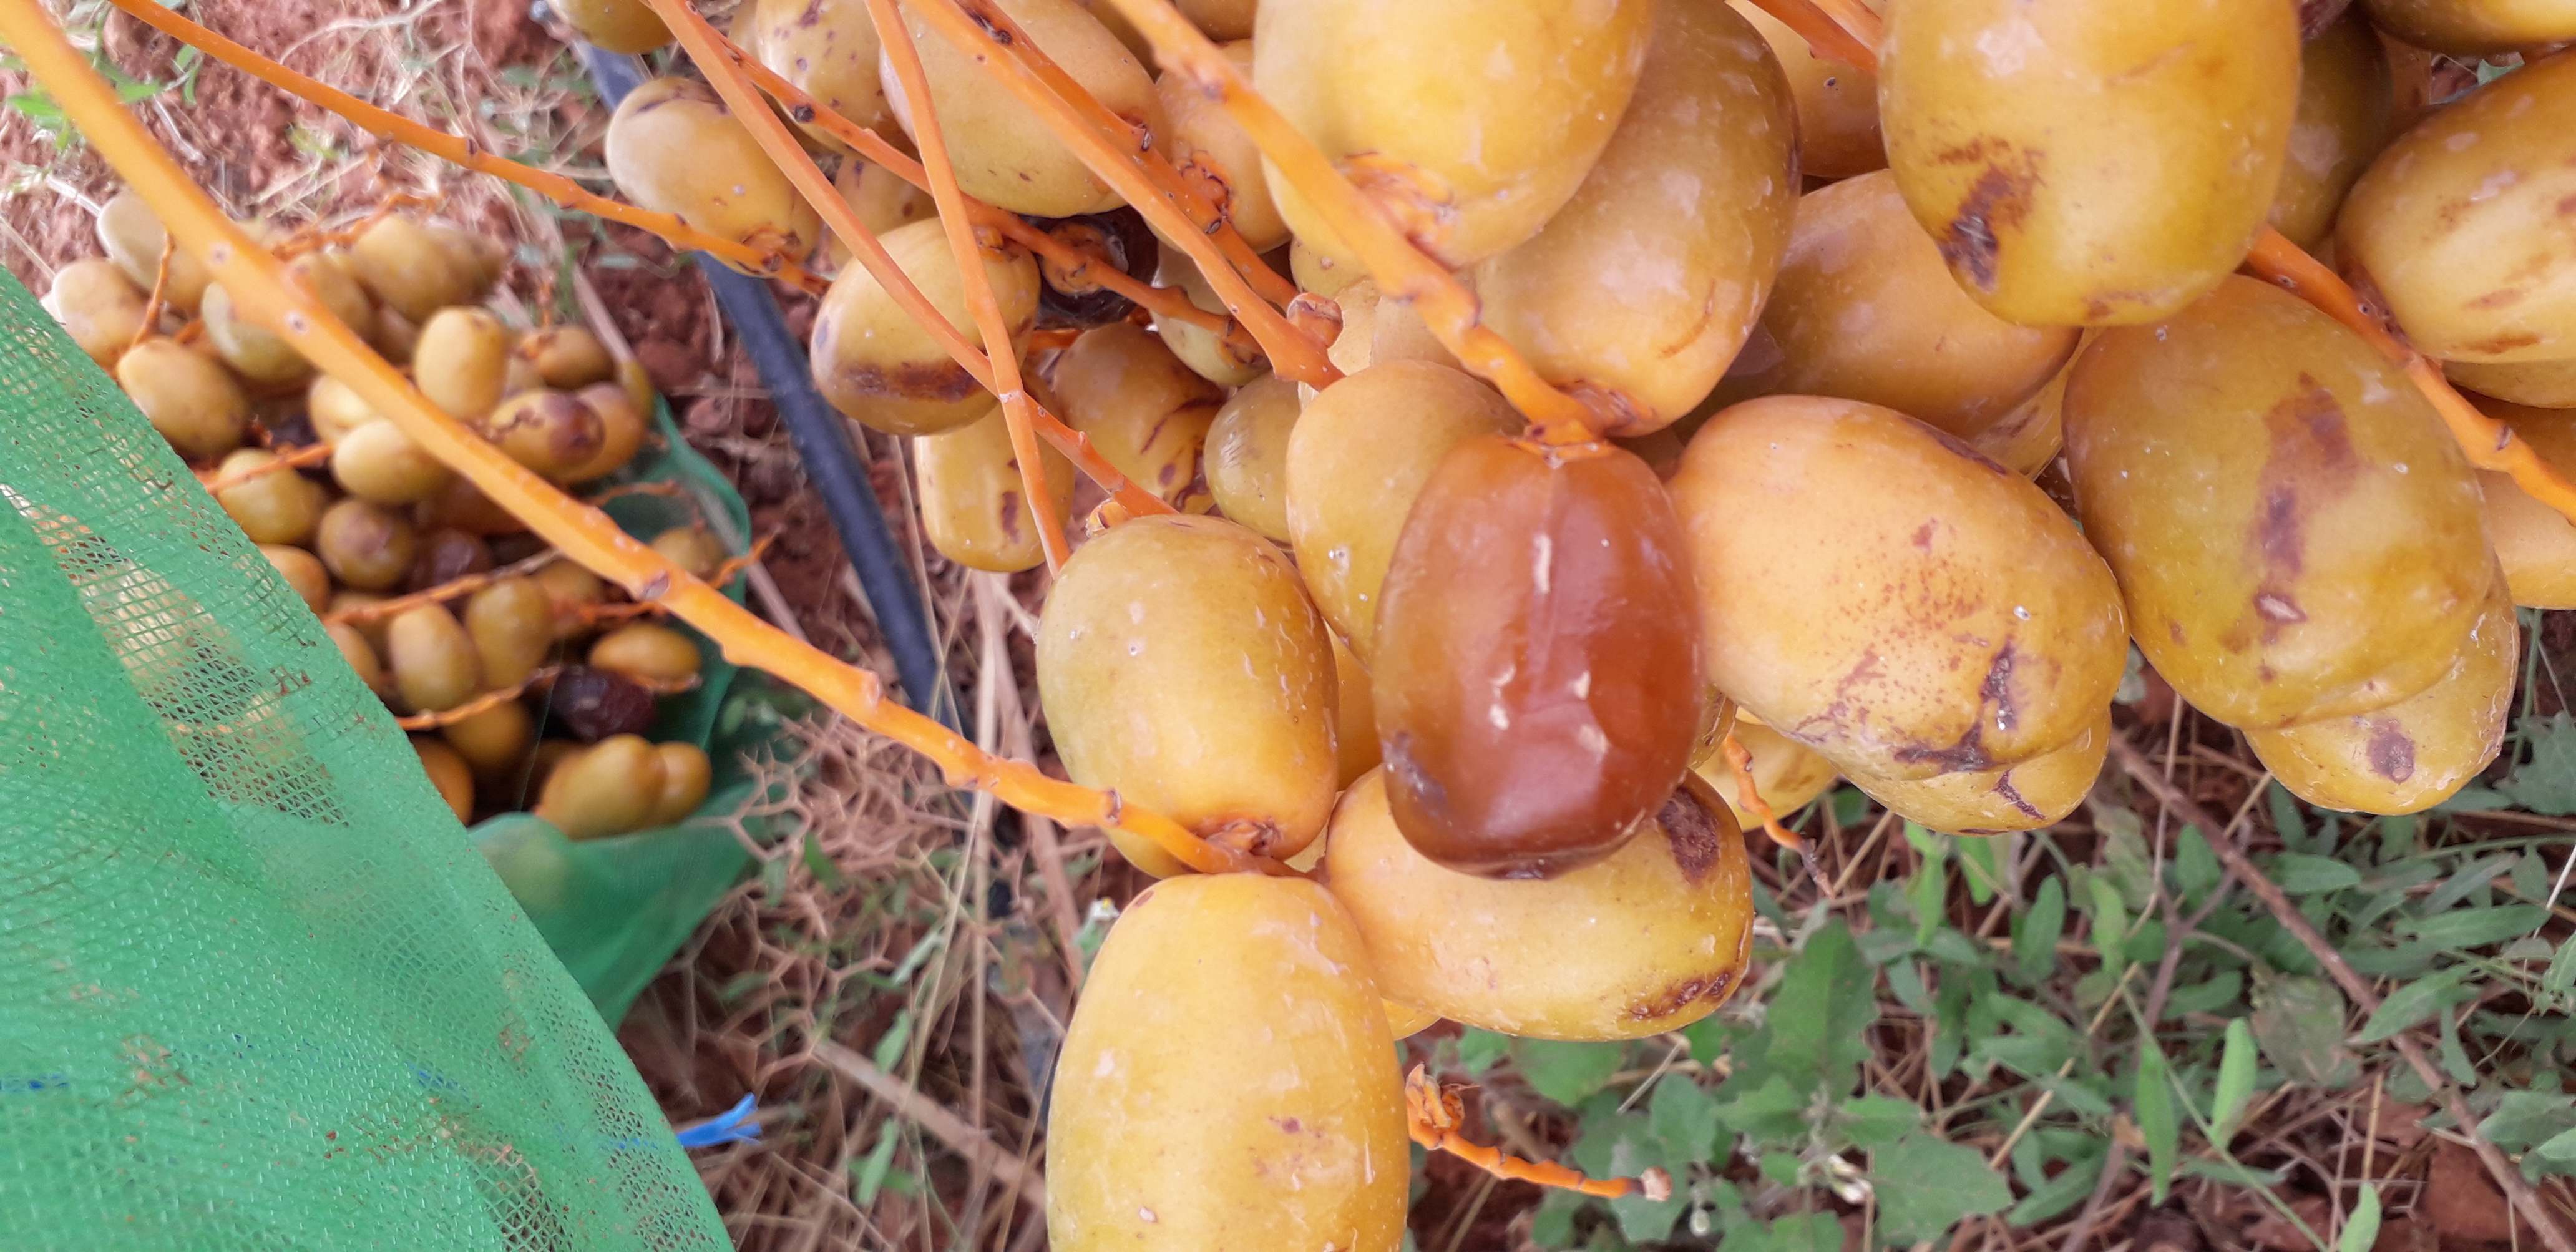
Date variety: Boufagous